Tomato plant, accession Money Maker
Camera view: tilt-top (135 deg); turntable rotation: 90 degrees
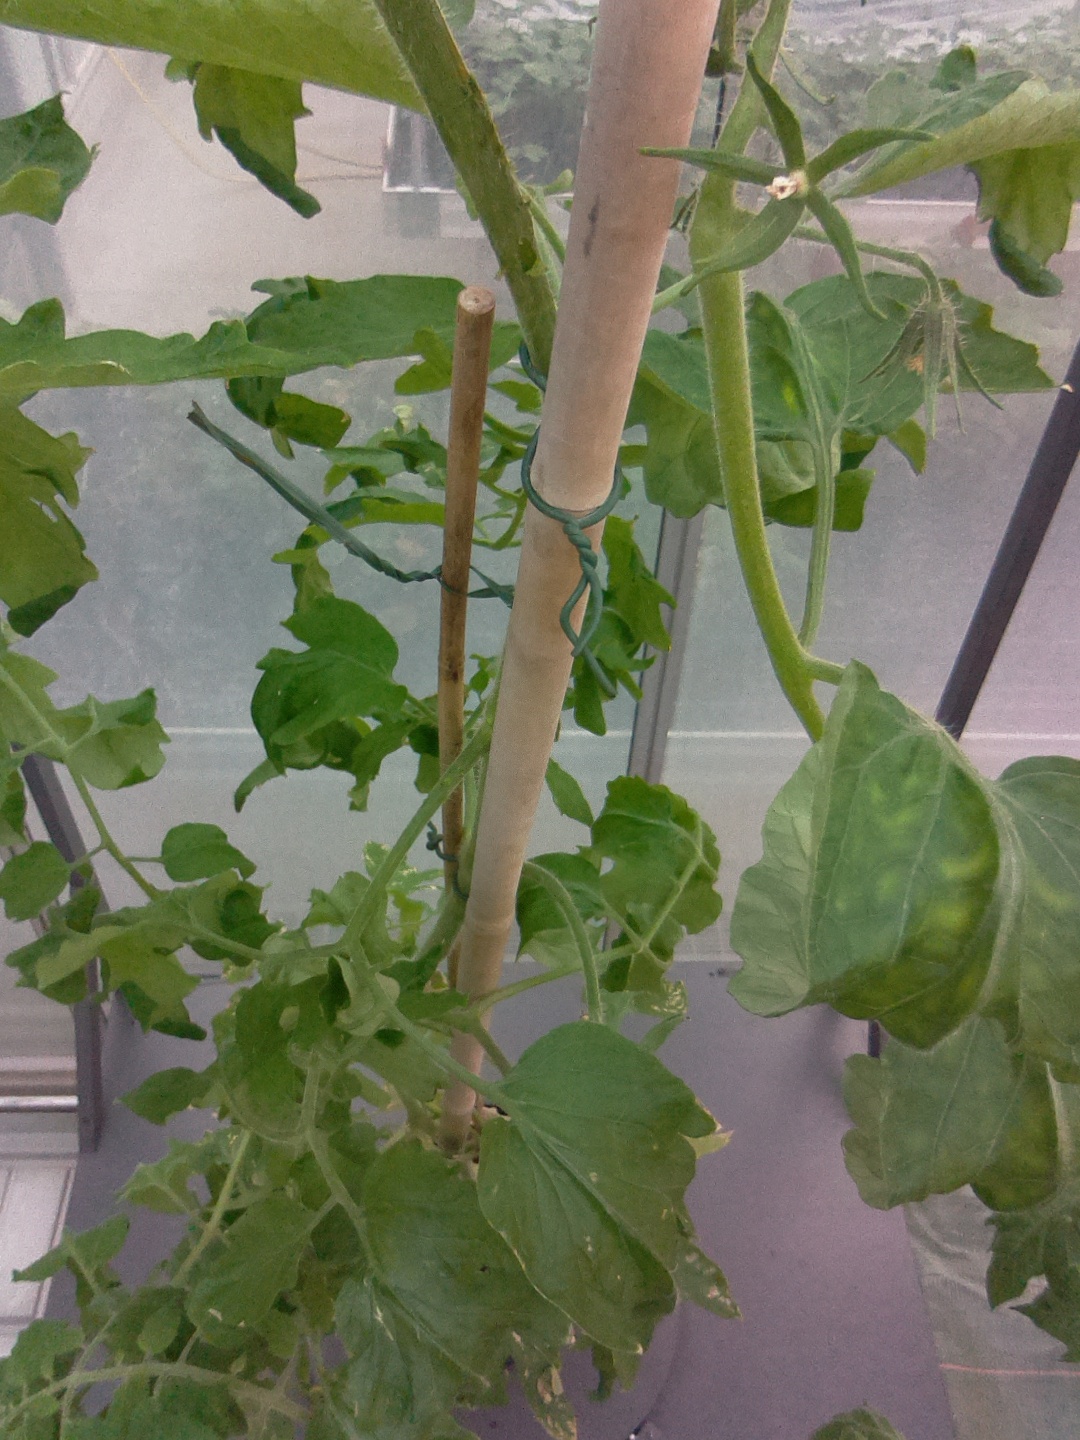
BBCH growth stage 72: 20%-30% of final fruit size